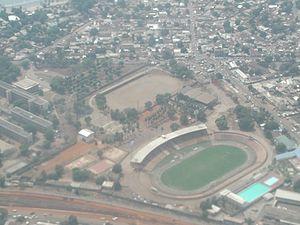
Le stade du 28-Septembre est la principale enceinte sportive de Guinée. Il est situé à Conakry et a une capacité estimée à 25 000 places.
Conakry en arabe کوناکری, située sur l'océan Atlantique, est la capitale et la plus grande ville de la Guinée. En 2015, l'agglomération comptait plus de 3 millions d'habitants, ce qui en fait la plus importante ville du pays.